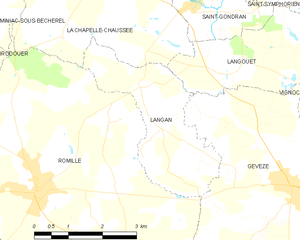
Langan est une commune française située dans le département d'Ille-et-Vilaine, en région Bretagne, peuplée de 979 habitants.